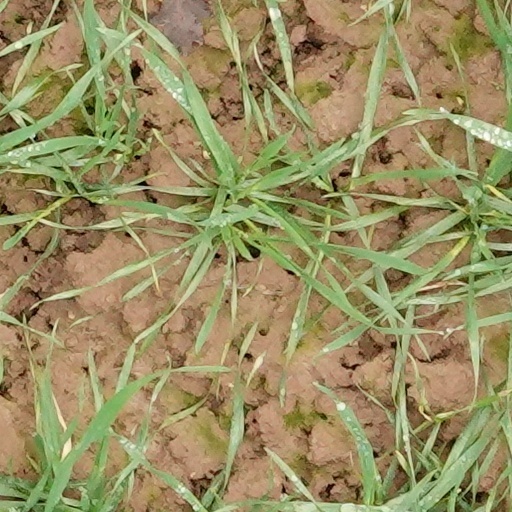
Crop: wheat